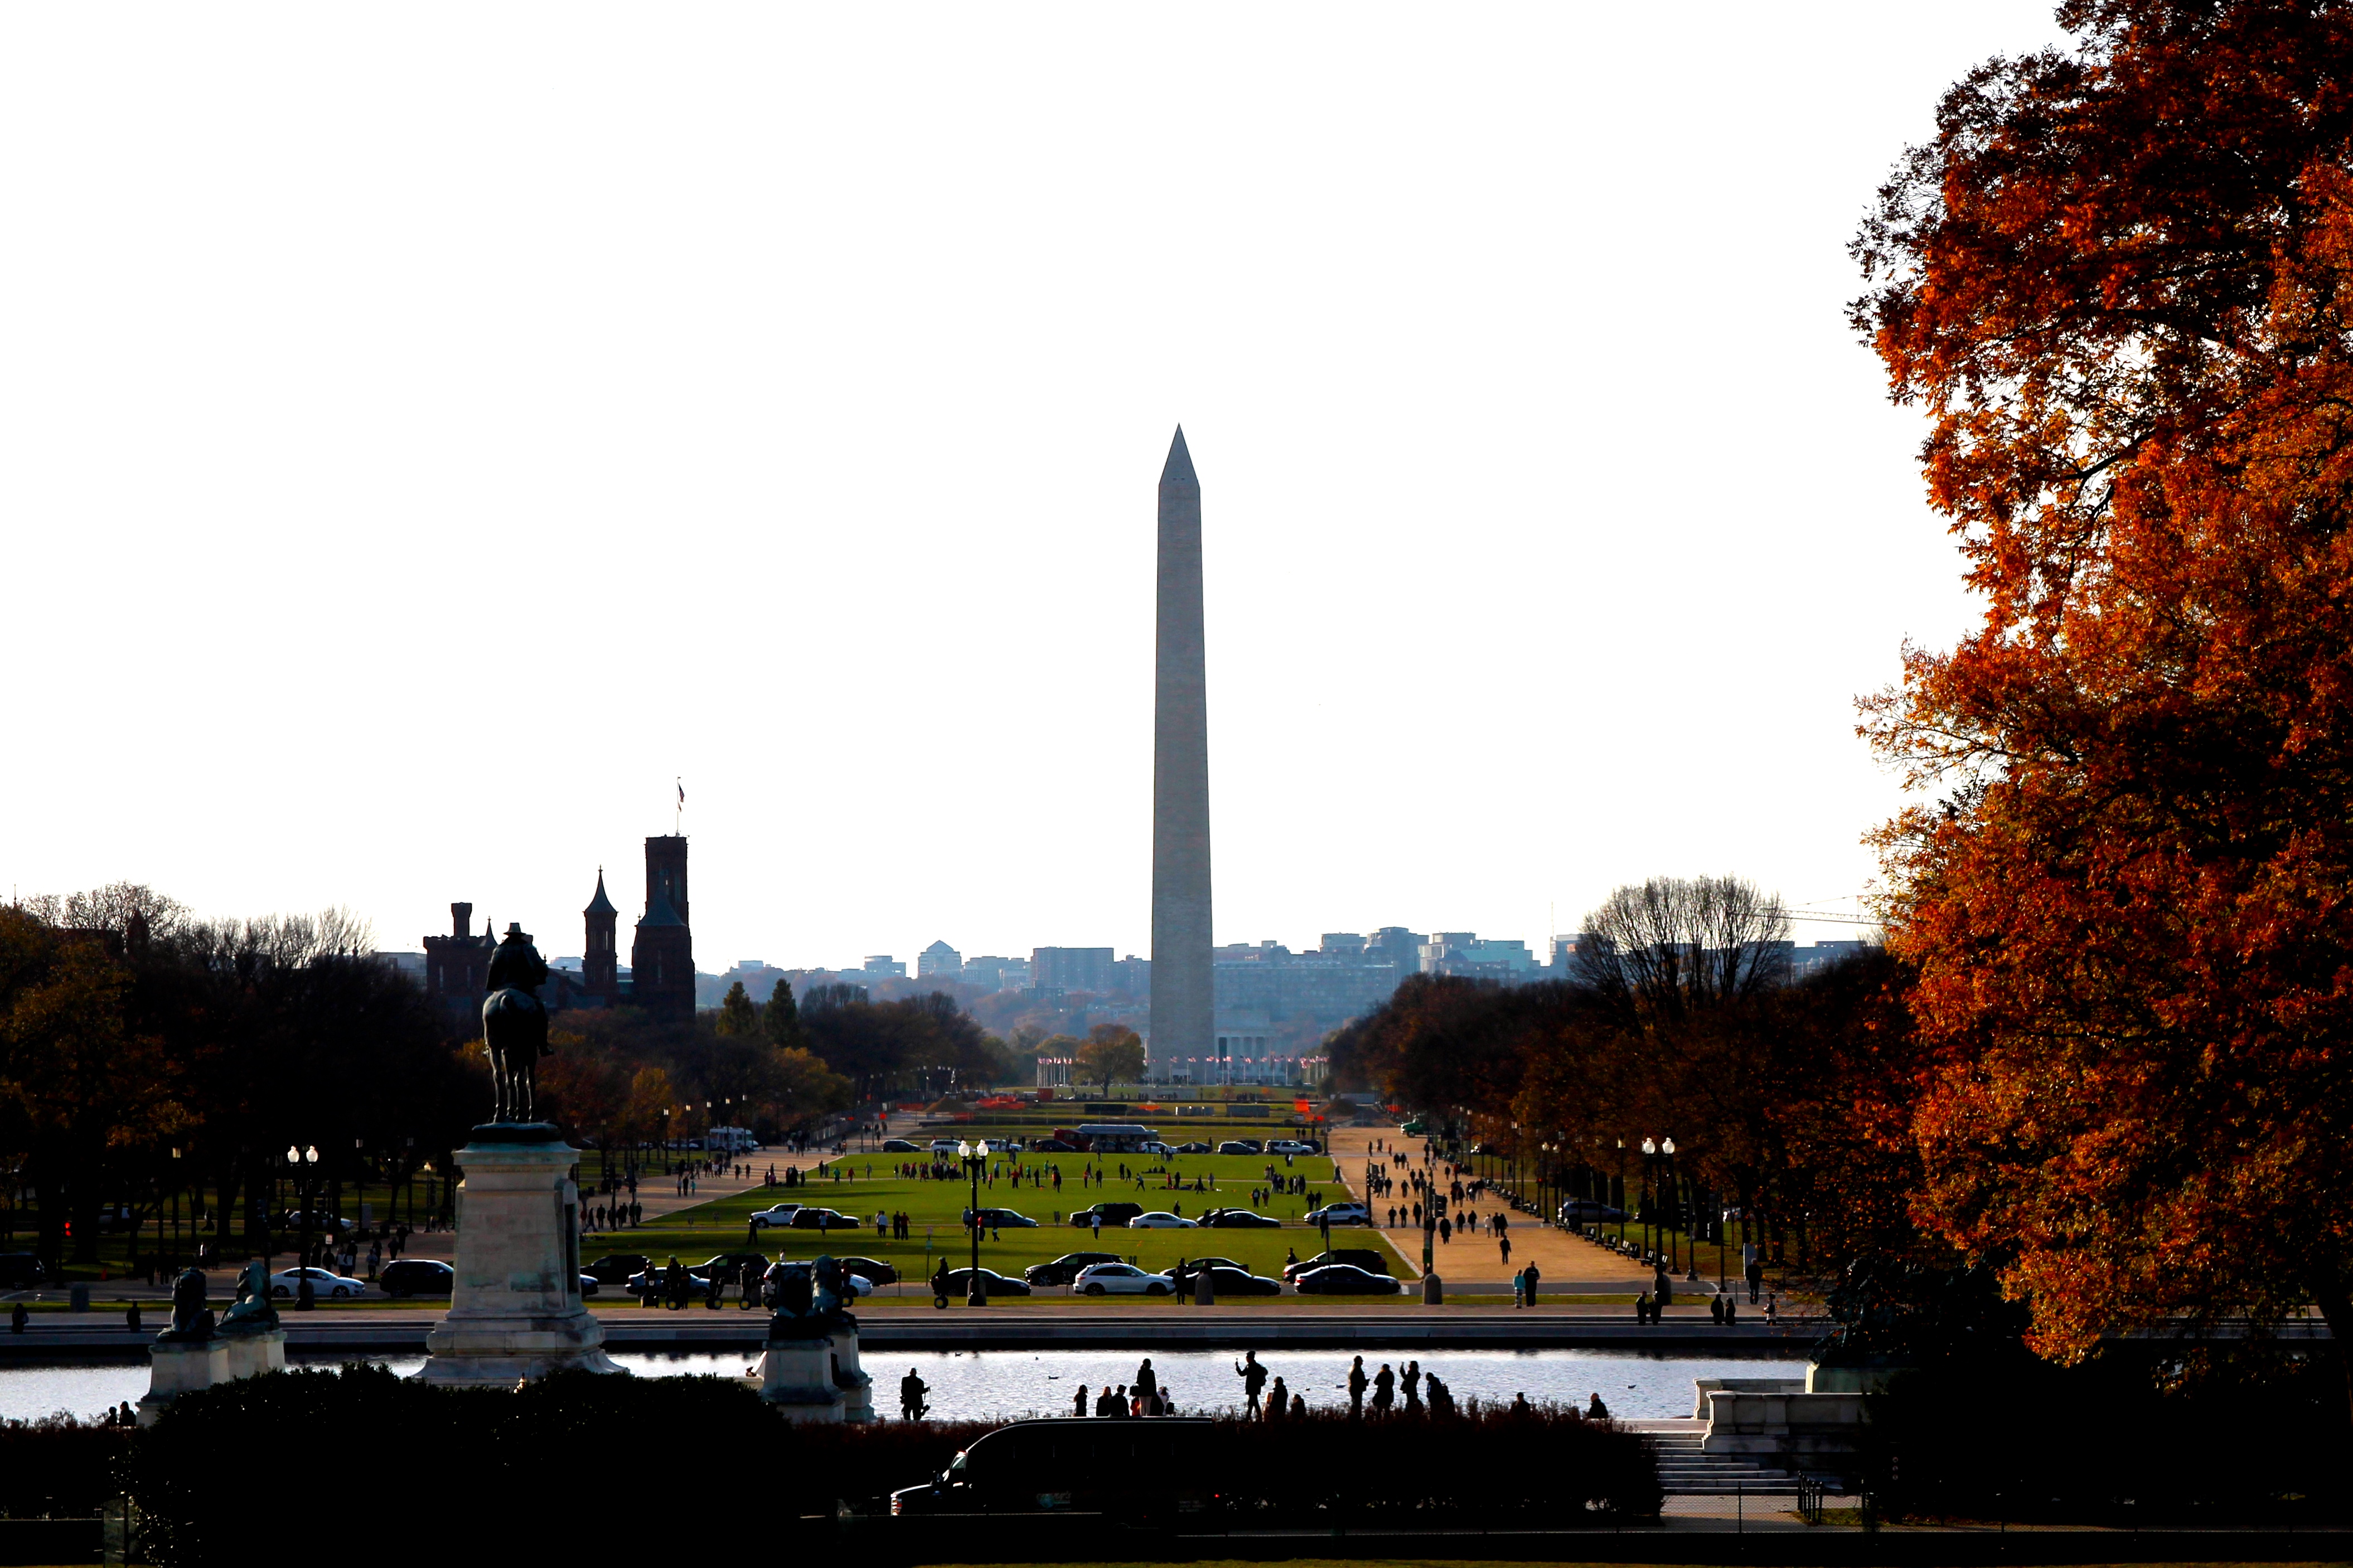
skyline, city, skyscraper, monument, cityscape, downtown, usa, landmark, washington, memorial, conference